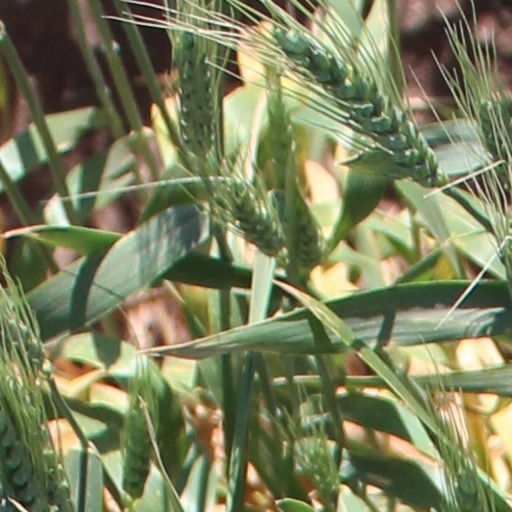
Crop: wheat